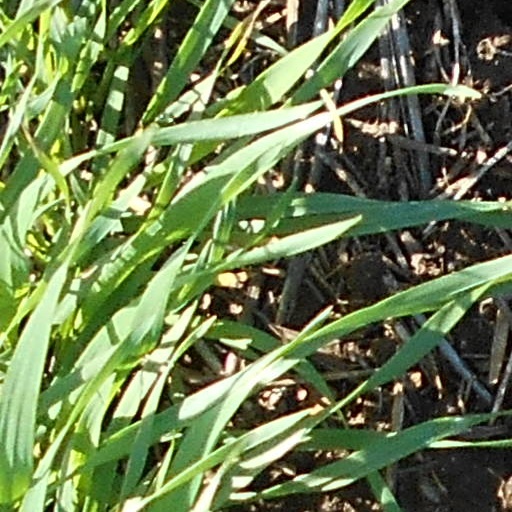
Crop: wheat